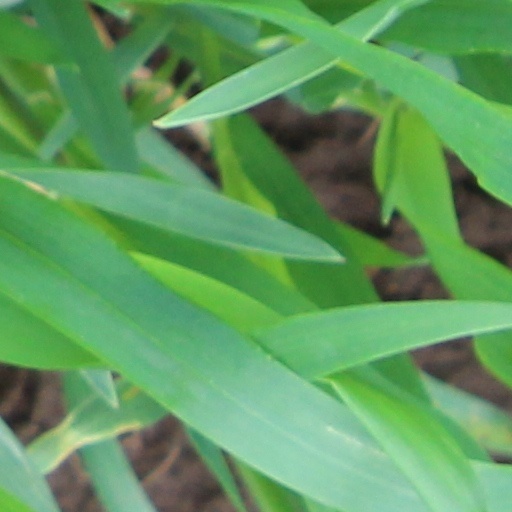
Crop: wheat